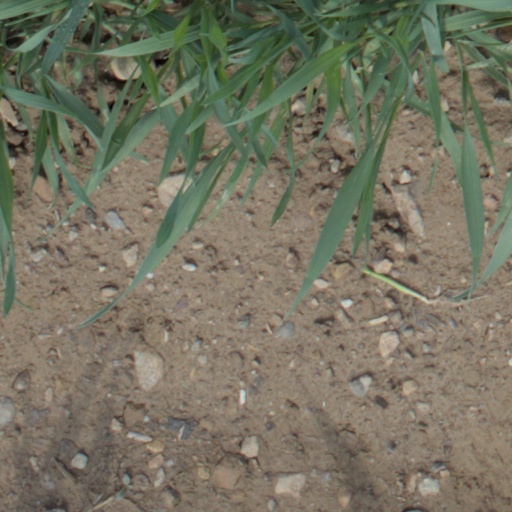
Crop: wheat